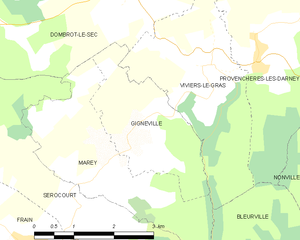
Carte des communes françaises Gignéville